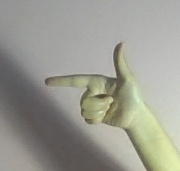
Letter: yaa